Lepraria incana

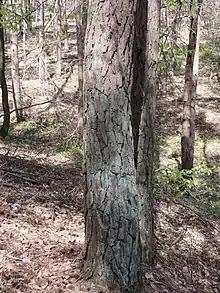
"Lepraria incana" covers the base and trunk of this European red pine.

"Lepraria incana" most commonly occurs on bark on the base of trees. It prefers old bark that is generally more than 20 years old. The lichen grows well on coniferous bark, although it prefers the bark of oak (genus "Quercus"). It has been judged to be well-adapted to rugose (wrinkled) bark and cork accumulation, as seen in the old stem parts of "Pseudotsuga" and "Quercus". One study found that the probability of the lichen occurring increased with increasing bark crevice depth and decreasing tree bark pH (i.e., tending towards acidic), although another study noted its occurrence on the smooth bark of "Abies". In Finland, the most common bark substrates for the lichen are from trees in the genera "Picea", "Tilia", and "Pinus". Less frequently, it is encountered on rotten wood, soil, and rocks. In Belarus, it is the most common of nine species of "Lepraria" found there, accounting for nearly half of hundreds of herbarium specimens examined. There, it is most common on "Picea abies" and "Pinus sylvestris". Similarly, it is almost always present, and sometimes dominant, in epiphytic lichen communities on common oak ("Quercus rubra") in Lithuanian oak woods. In Latvia, it is most common on "Quercus robur" and "Tilia cordata" in dry deciduous forests, while in Estonia it is common in old spruce-dominated forests on account of the shade, relatively high humidity, and low pH of spruce bark. "Lepraria incana" generally prefers at least partly shaded areas to grow. South American specimens are usually found on tree ferns, epiphytic bryophytes, or "Gaultheria" twigs. In India, it grows abundantly on both rock and bark at elevations between . In Norway, the lichen has been found inhabiting a number of distinct habitats: on tree trunks exposed to more or less direct rain, on sheltered, on dry bark under rock overhangs, on the underside of leaning trunks, in the concave parts of tree bases, and in bark recesses protected from direct rain. In this country it has been recorded on "Alnus glutinosa", "Betula pubescens" and "B. pendula", "Juniperus communis", "Malus domestica", "Picea abies", "Pinus sylvestris", "Populus tremula", and "Sorbus aucuparia".